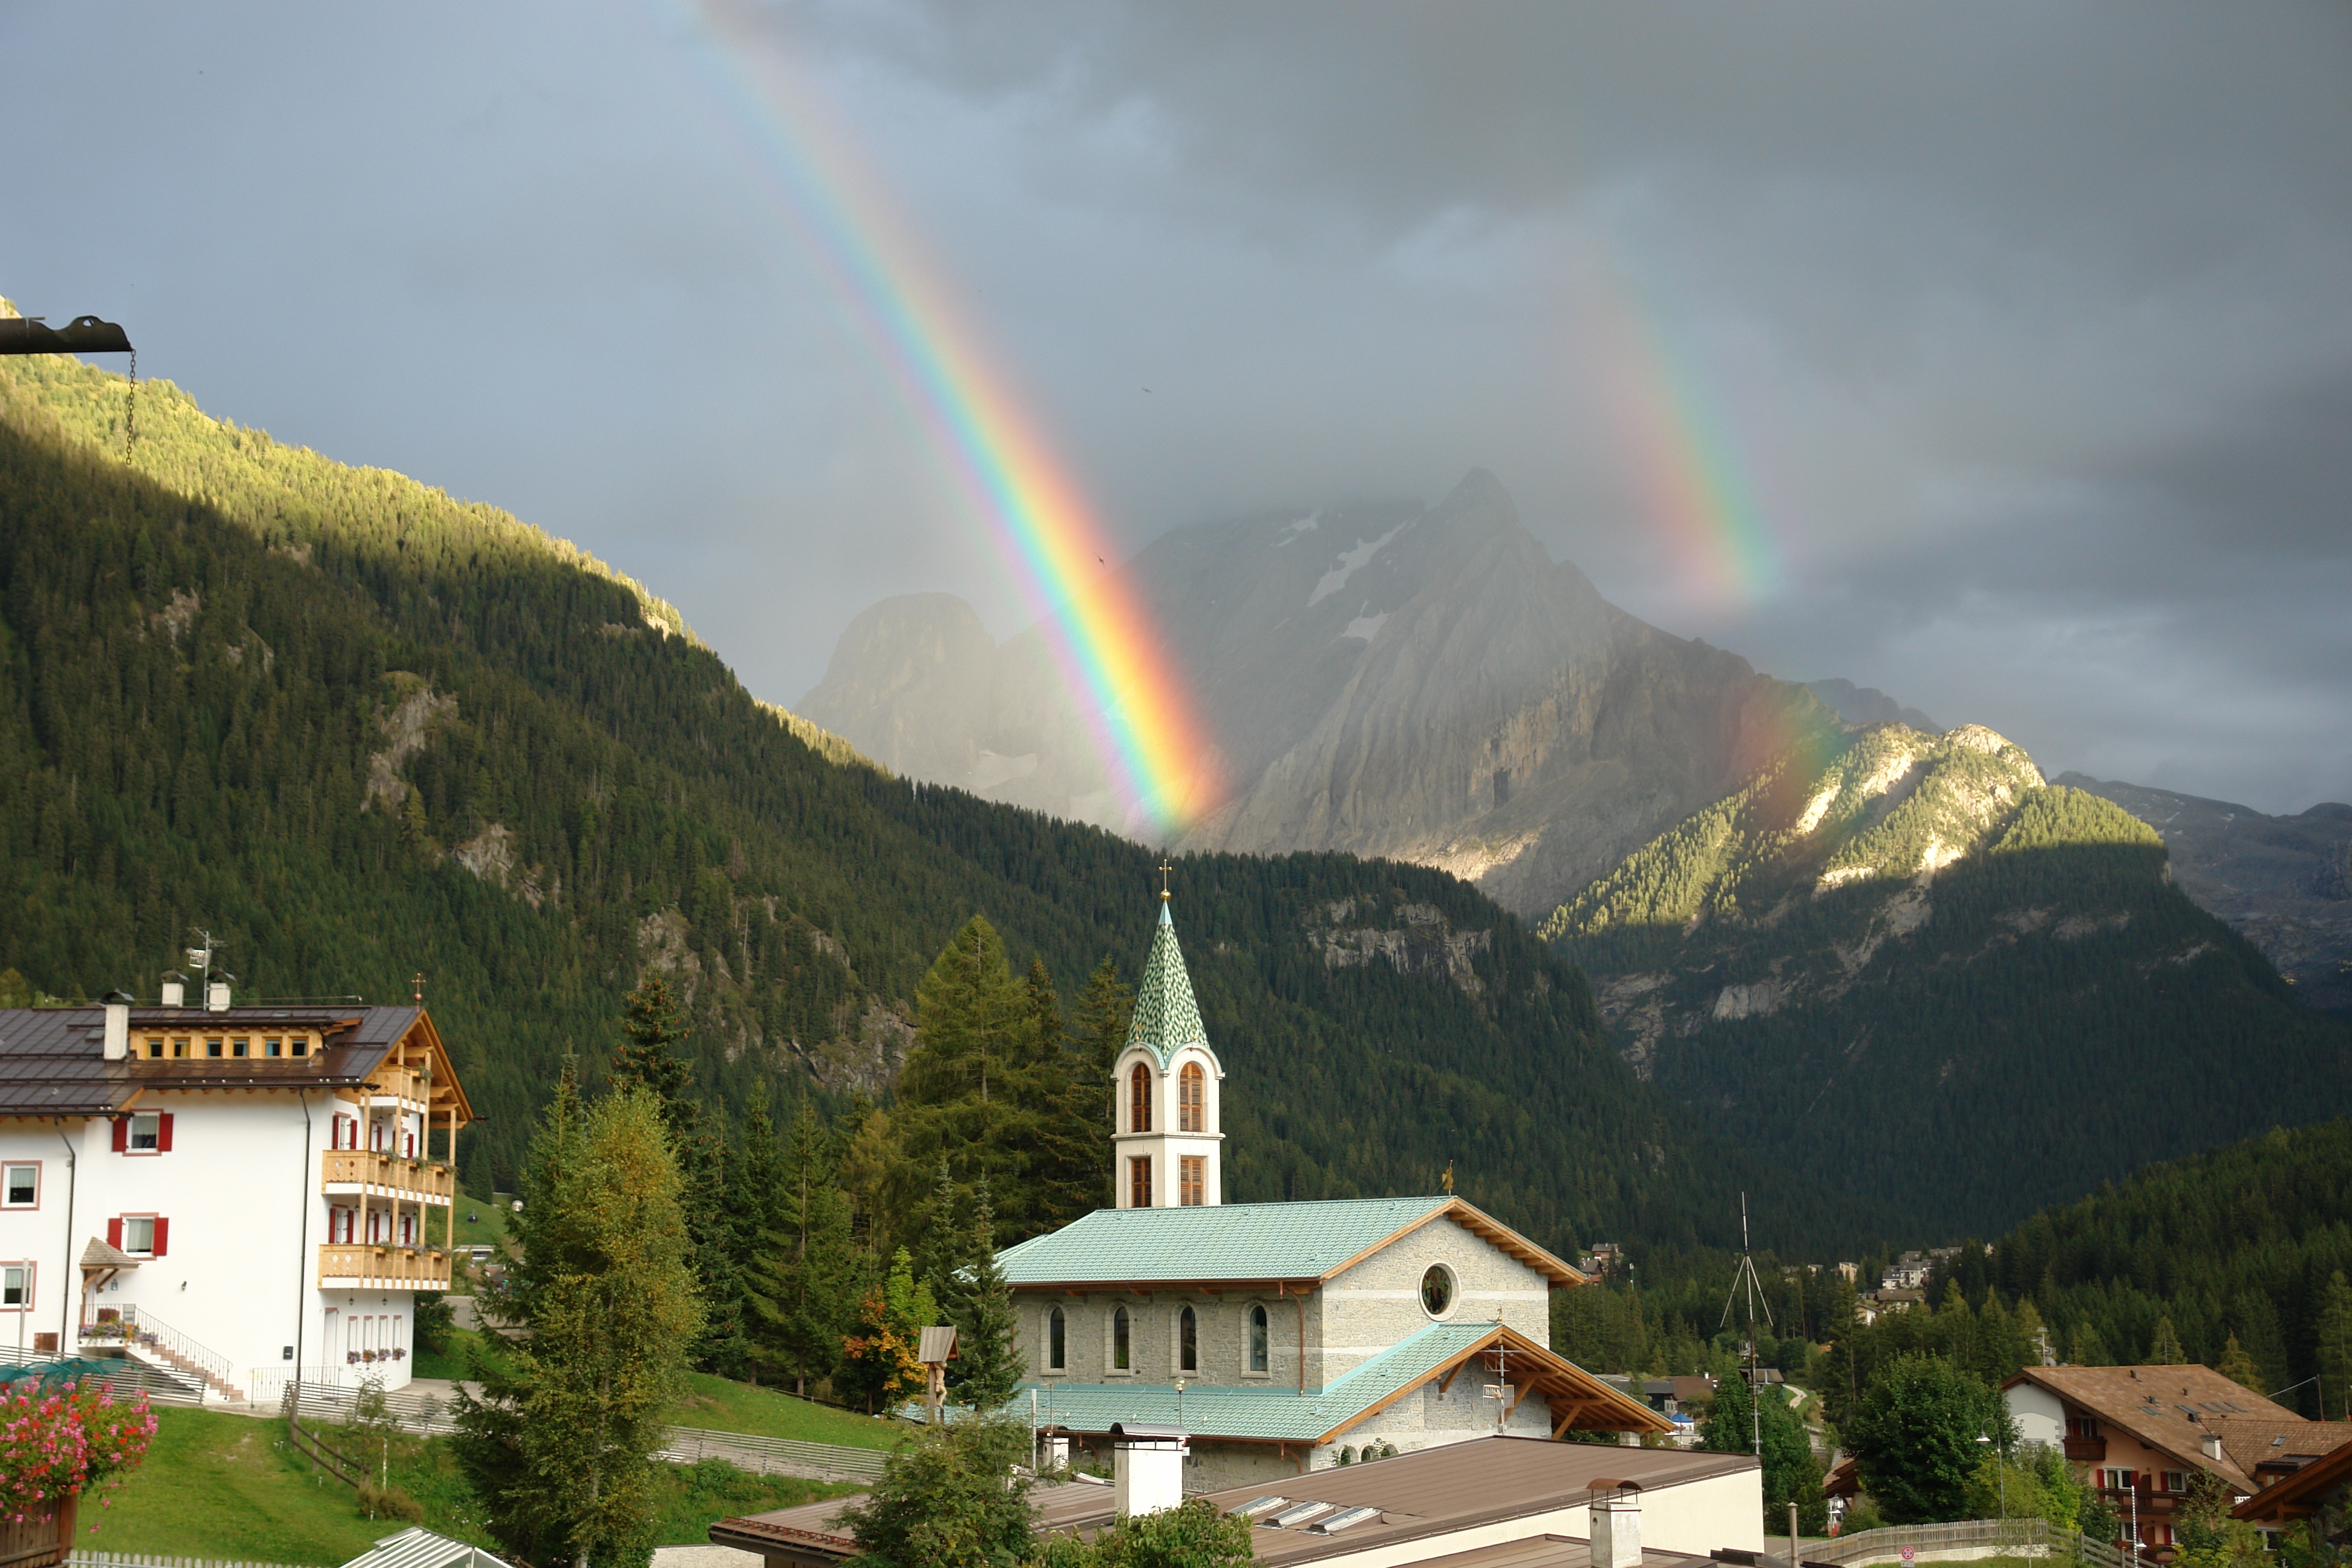
landscape, mountain, mountain range, church, rainbow, alps, meteorological phenomenon, mountainous landforms